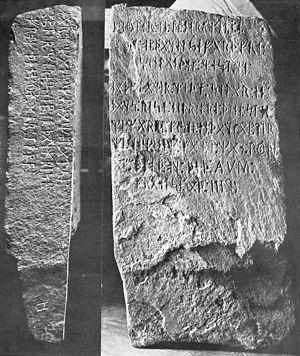
Kensington est une ville américaine située dans le comté de Douglas, dans l’État du Minnesota. La population de Kensington s'élevait à 290 habitants lors du recensement de la population de 2012.
OOPArt ou oopart est un sigle ou un nom anglais formé à partir des initiales de out of place artifact. La paternité de cette expression revient au zoologiste américain Ivan T. Sanderson, qui l'emploie pour désigner un artéfact dont la présence sur le site de sa découverte constitue a priori une anomalie et une énigme.
La pierre runique de Kensington est une pierre plate rectangulaire en grauwacke couverte de runes sur sa face et son côté. Son origine et sa signification ont été contestées depuis sa « découverte » en 1898 à Solem Township près de Kensington, Minnesota. Elle suggère que des explorateurs scandinaves auraient atteint le milieu de l'Amérique du Nord au XIVᵉ siècle.